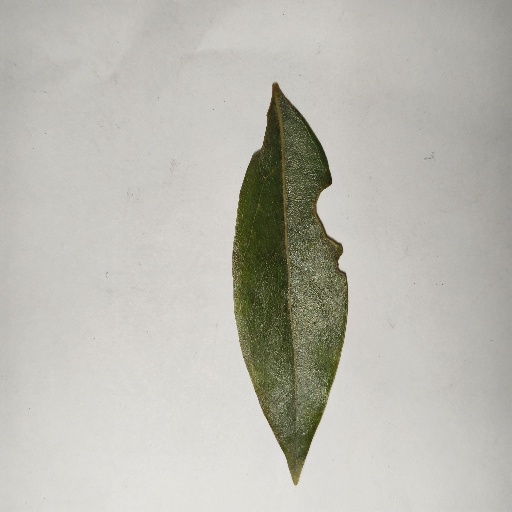
Species: Camphor
Leaf condition: Shot Hole